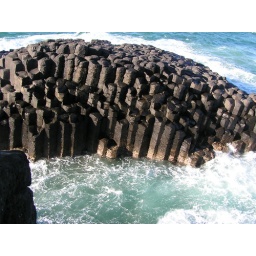
A volcanic rock formation at Fingal's beach in No. New South Wales